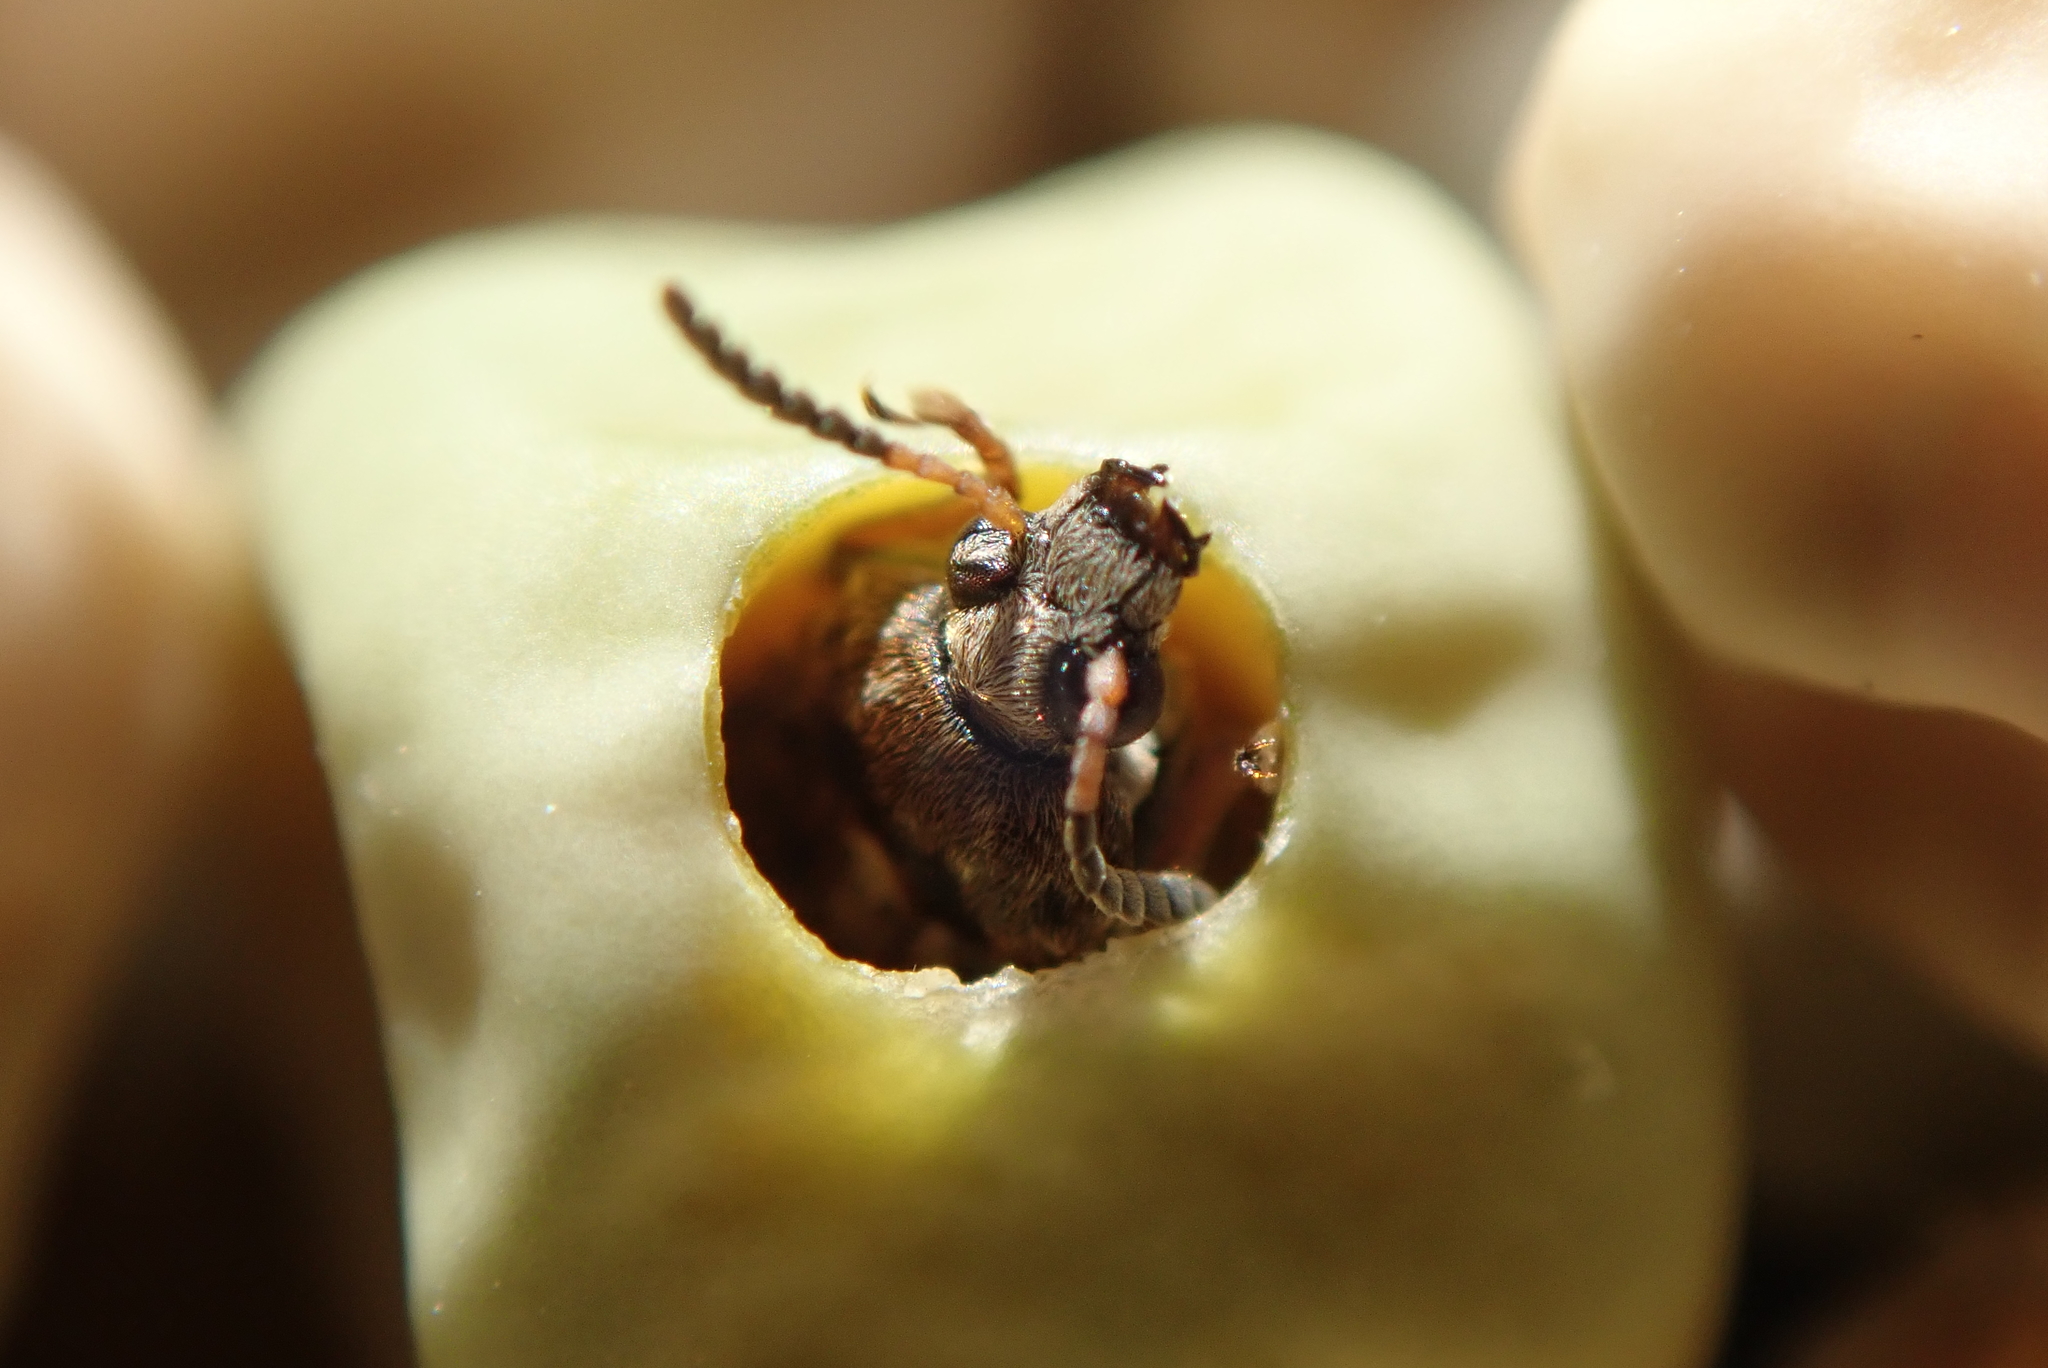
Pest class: pea_weevil